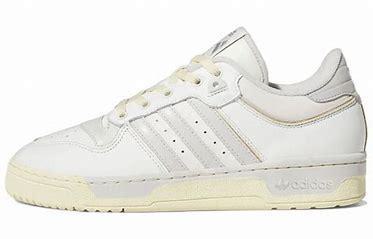
Brand: adidas
Model: Rivalry Skate